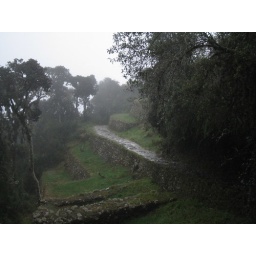
Inca ruins in the cloud forest on the Inca Trail, Peru